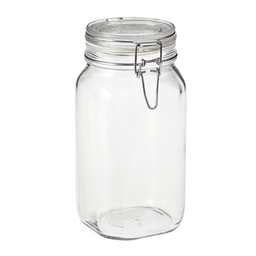
Label: glass